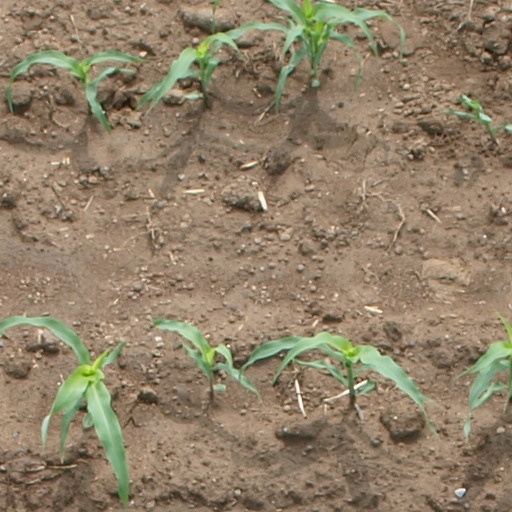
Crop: maize; corn